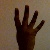
The image shows a hand gesture representing the number 4 in Indian Sign Language.